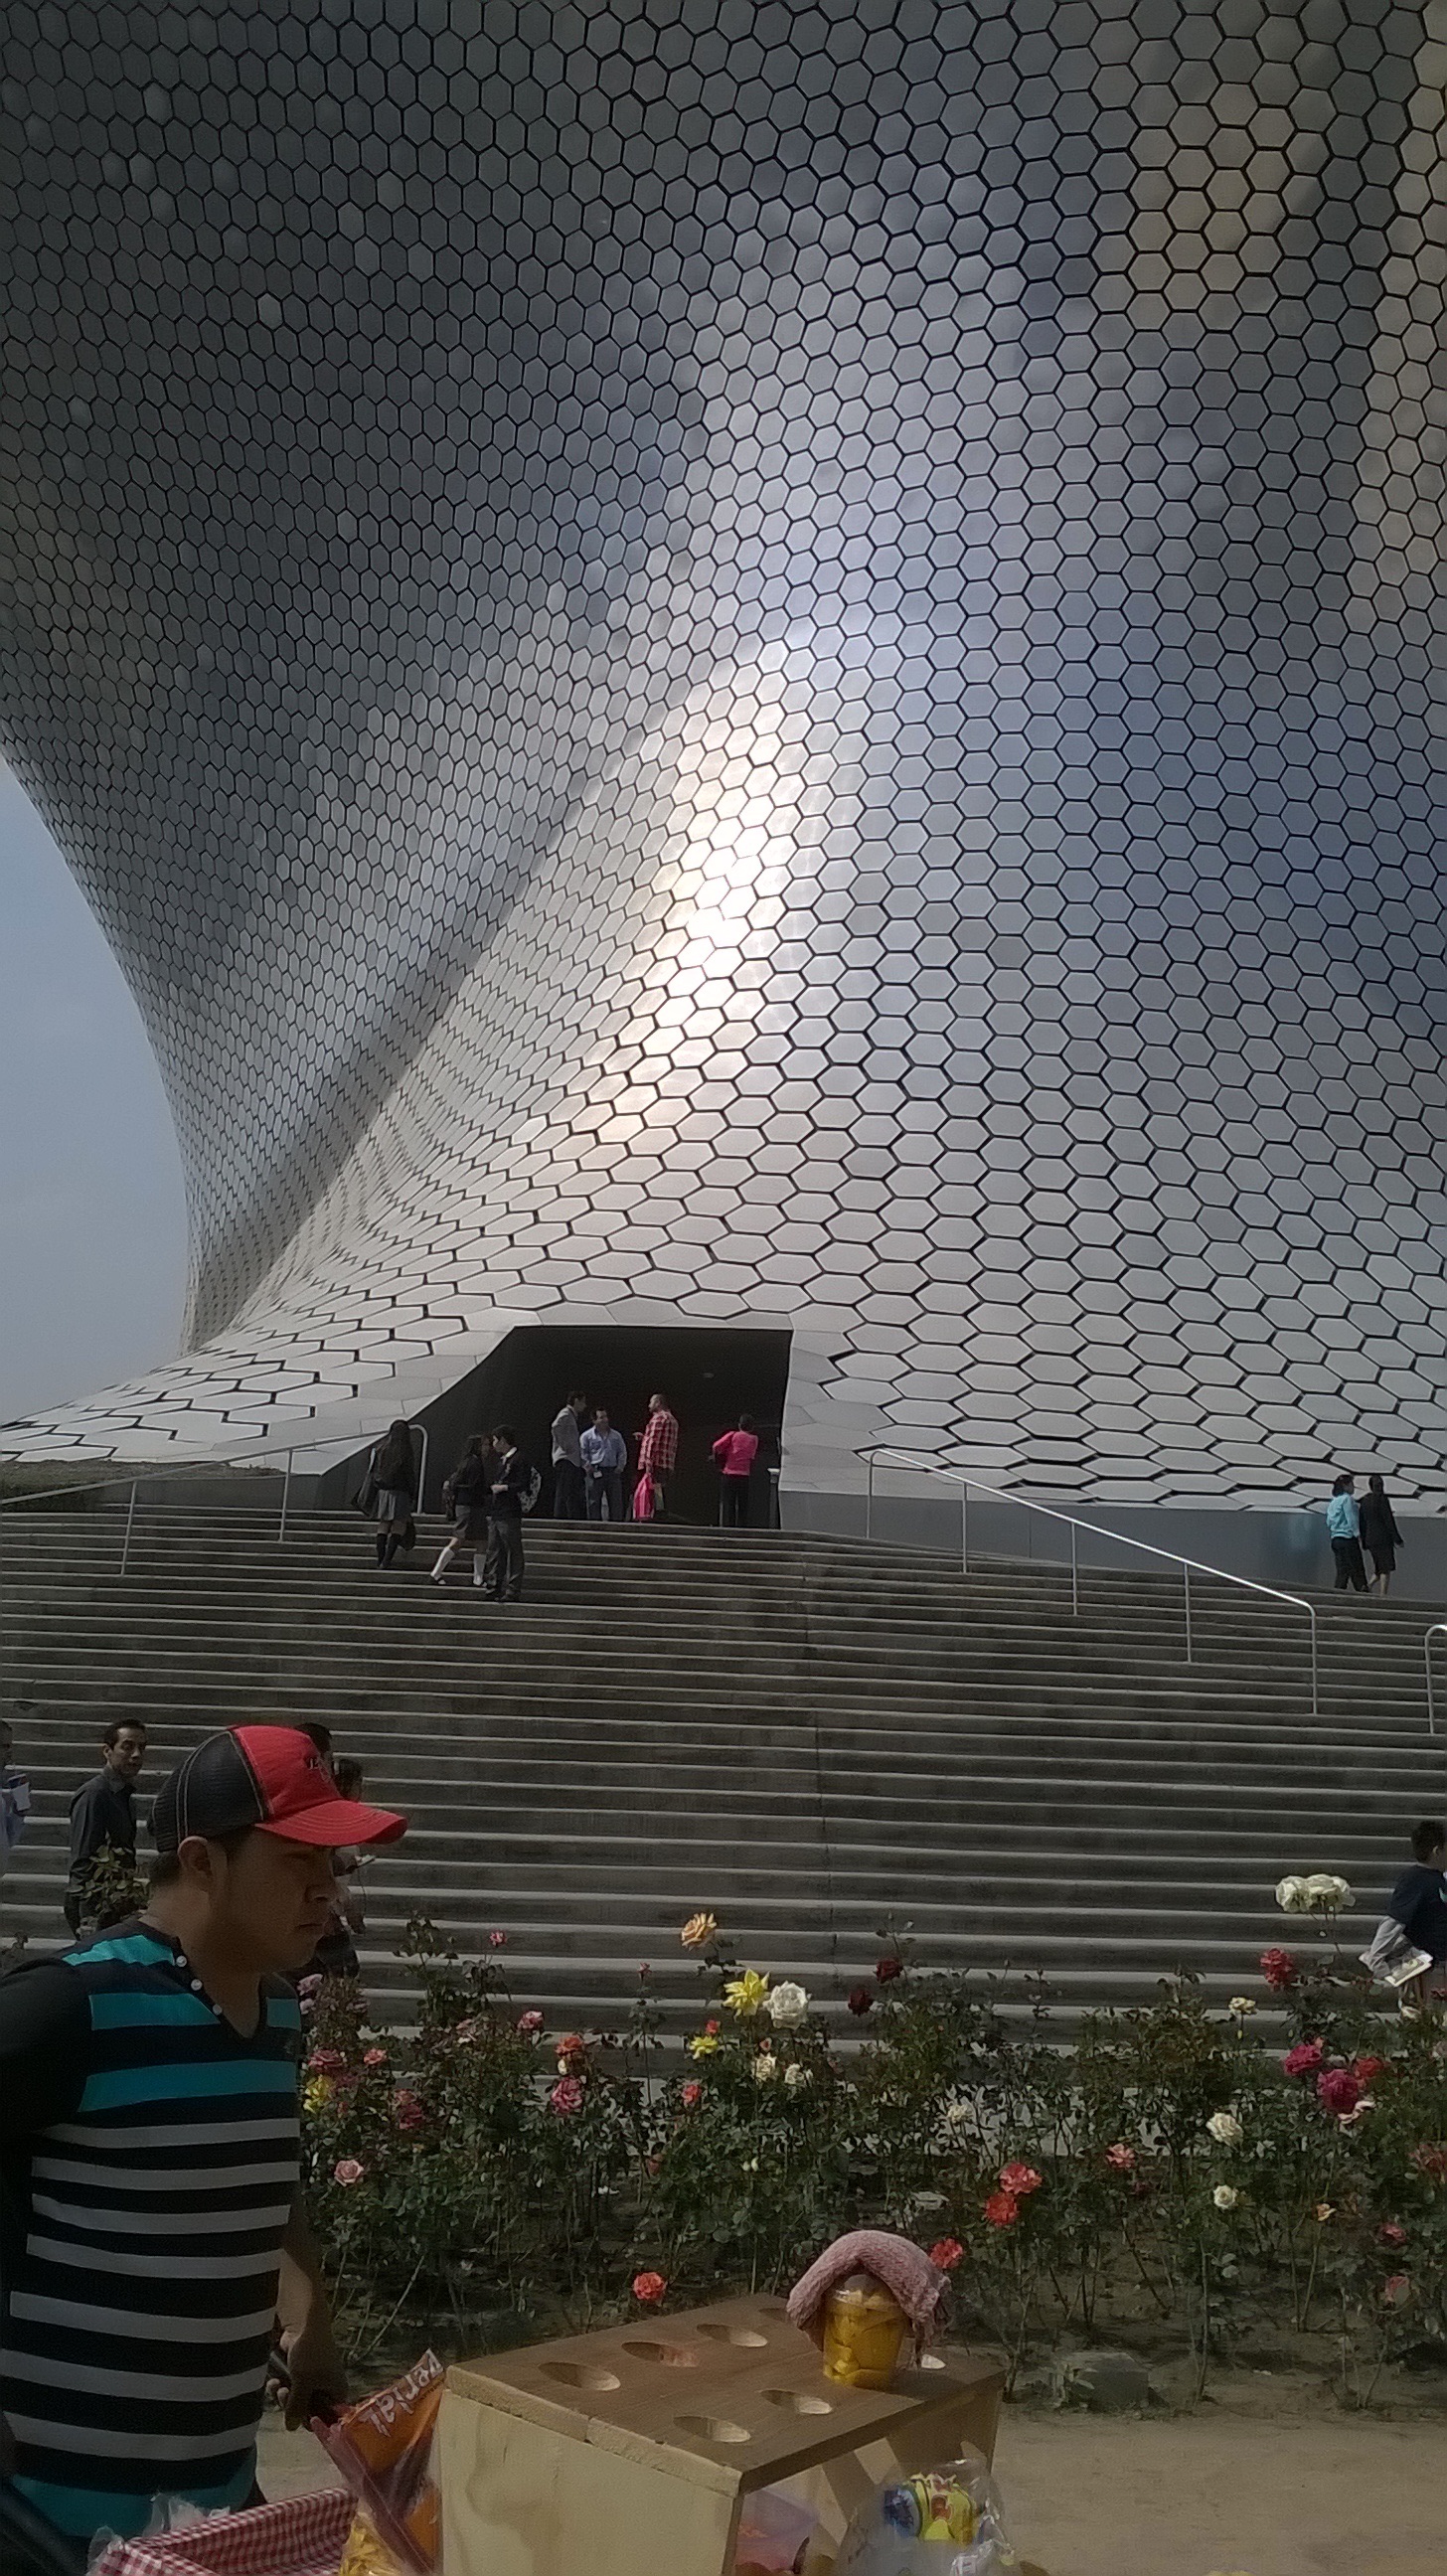
structure, night, lighting, stadium, screenshot, atmosphere of earth